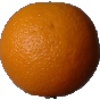
Label: orange